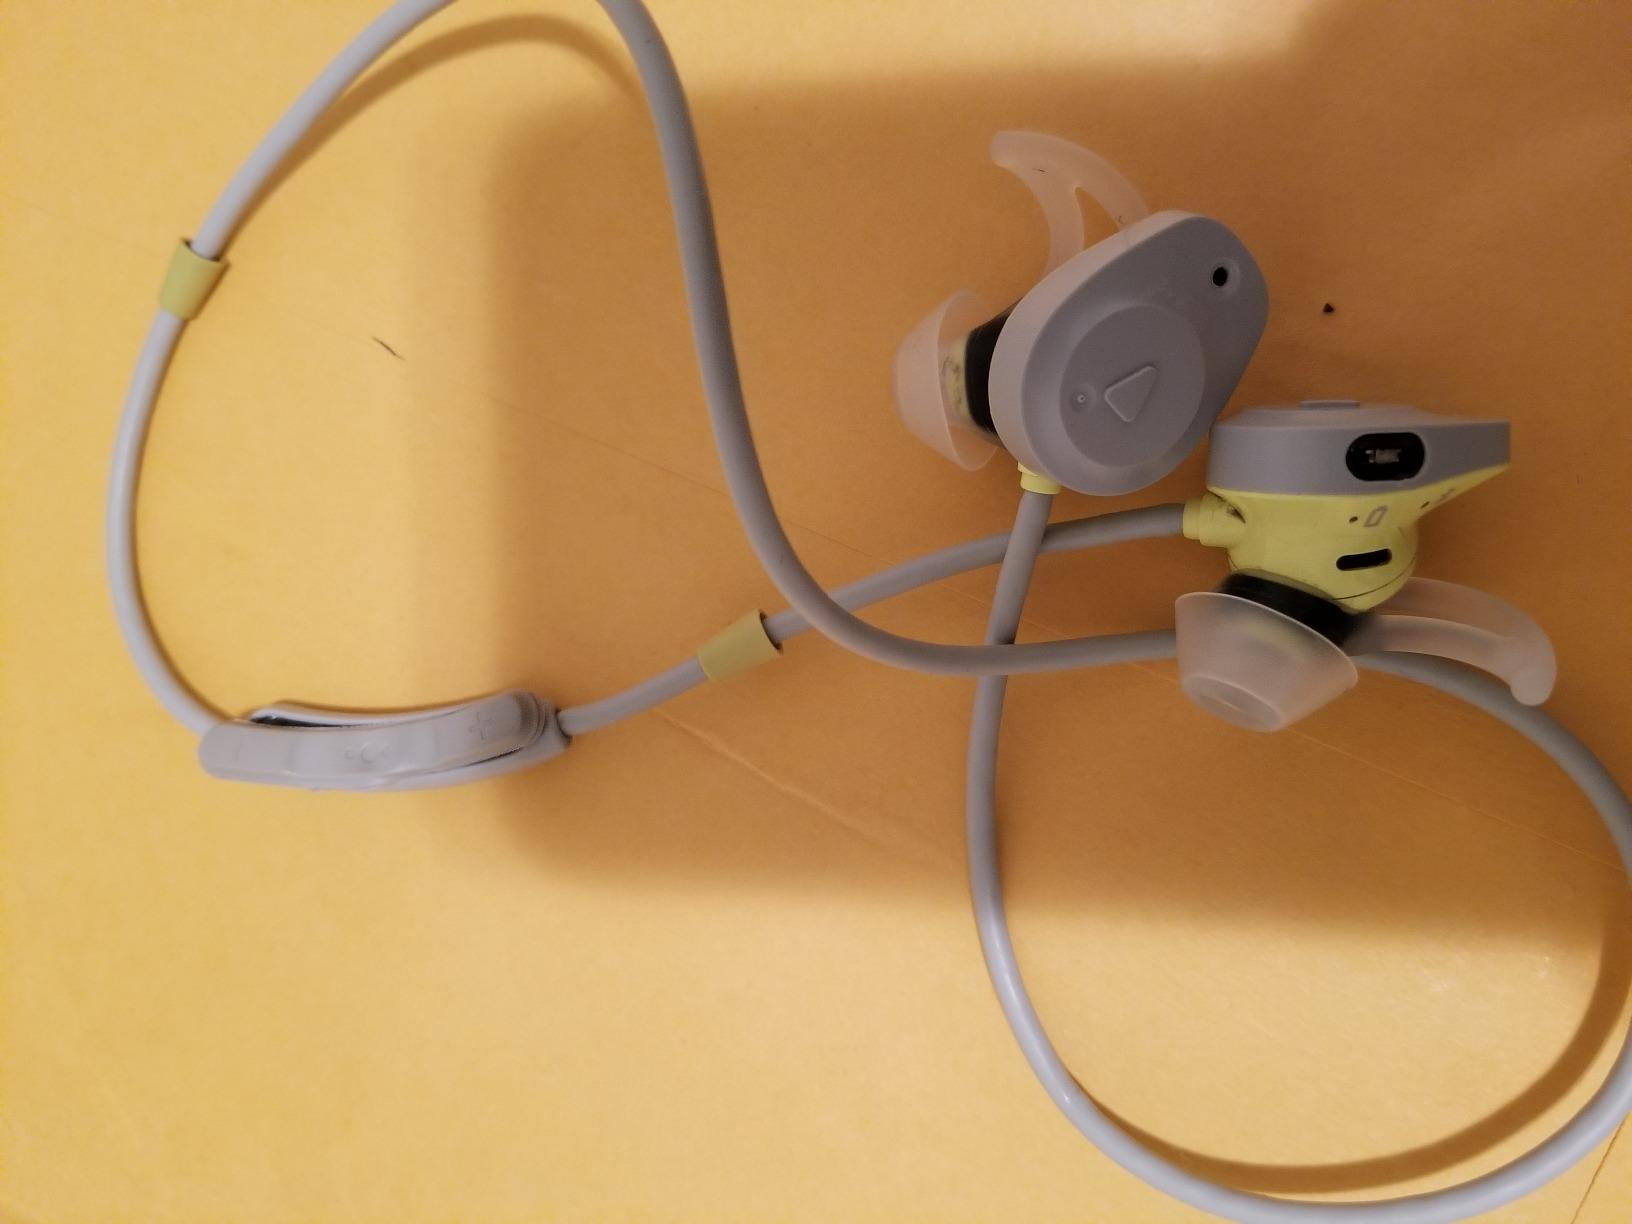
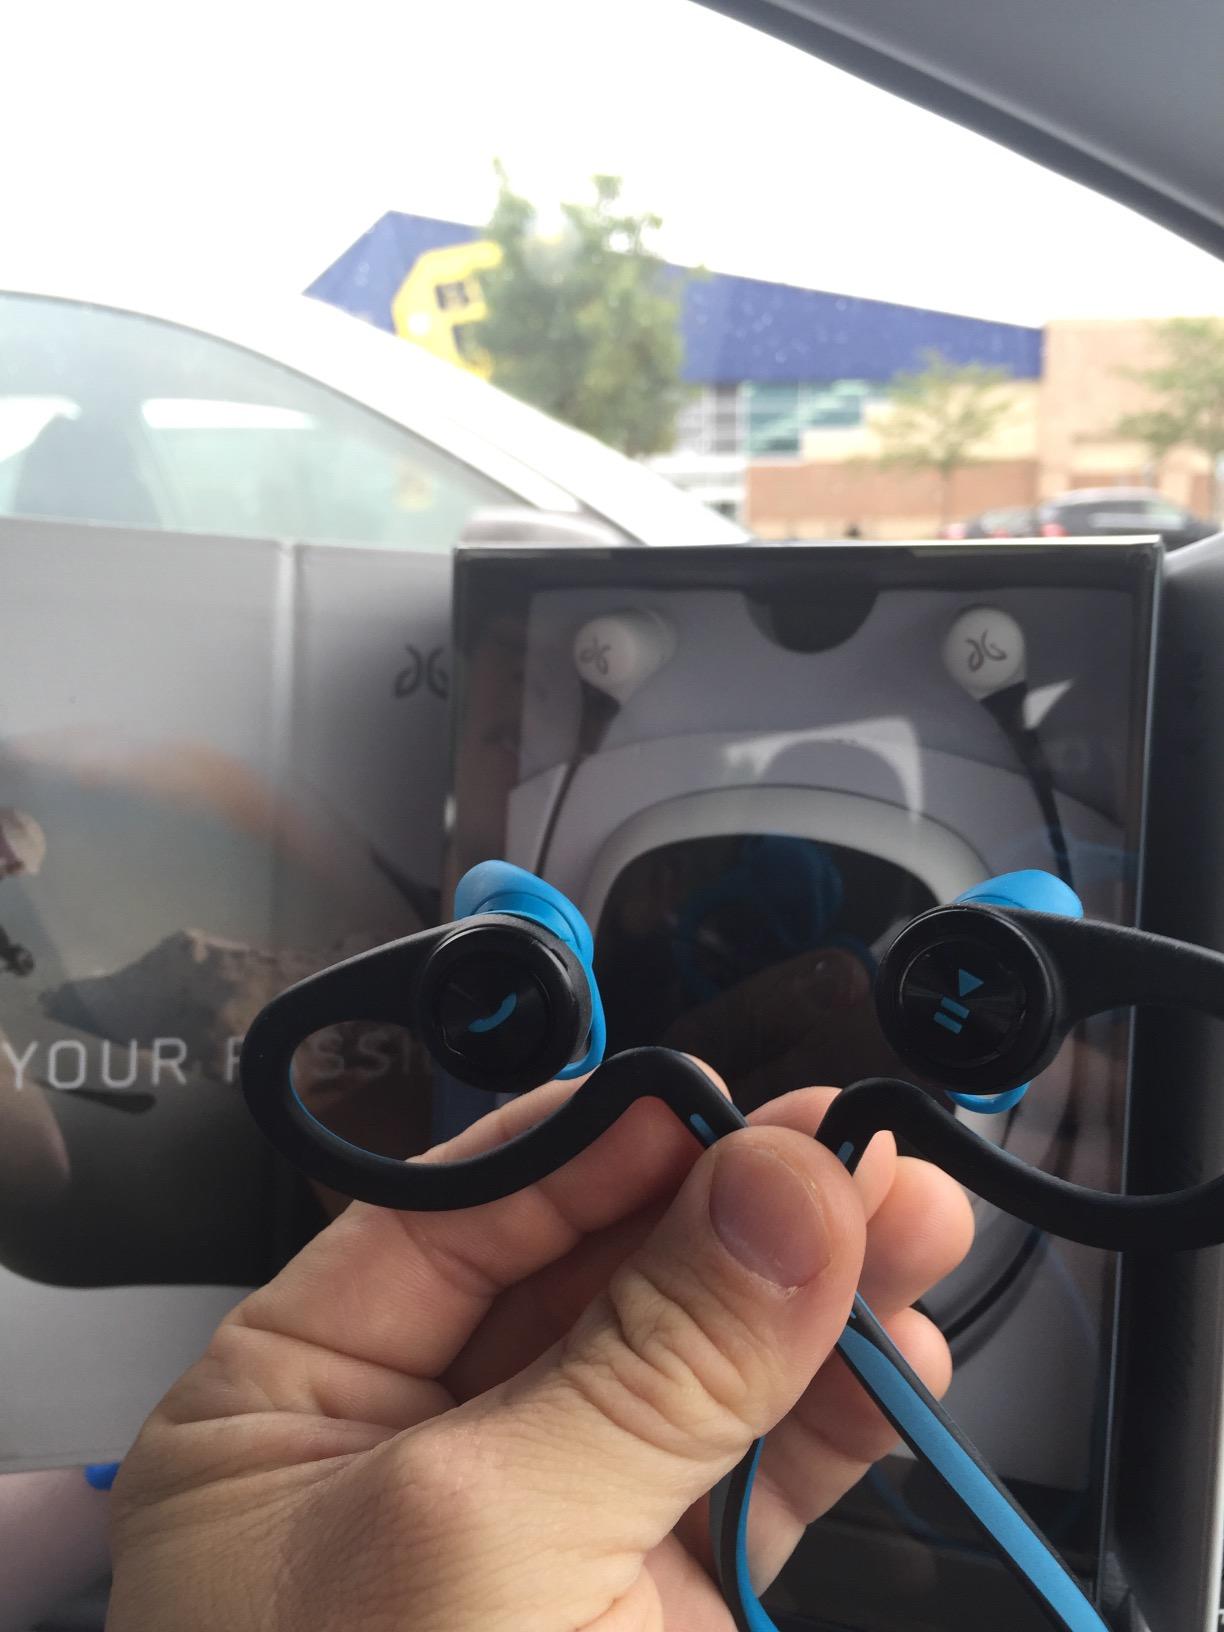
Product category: headphones
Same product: no